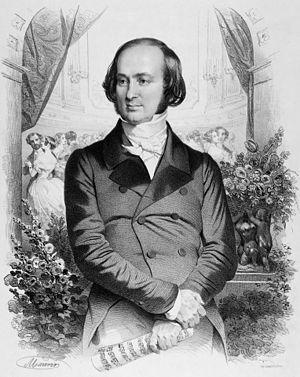
La présence juive en Alsace, est attestée depuis le XIIᵉ siècle. Hors le royaume de France, les Juifs alsaciens n’ont pas à souffrir des expulsions décidées par les rois de France, mais ils sont persécutés lors de l’épidémie de peste noire du XIVᵉ siècle et expulsés des villes.